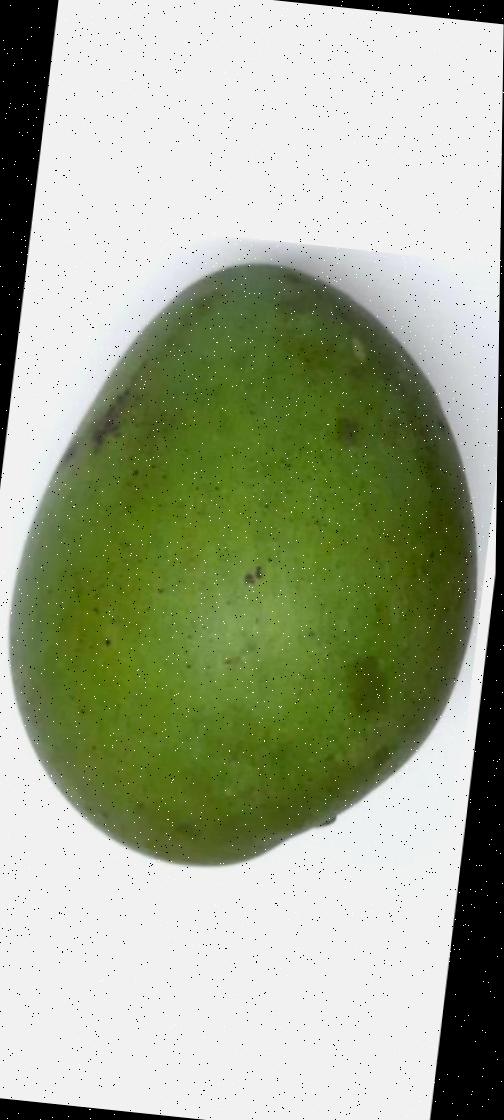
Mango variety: Harivanga